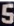
Number: 5